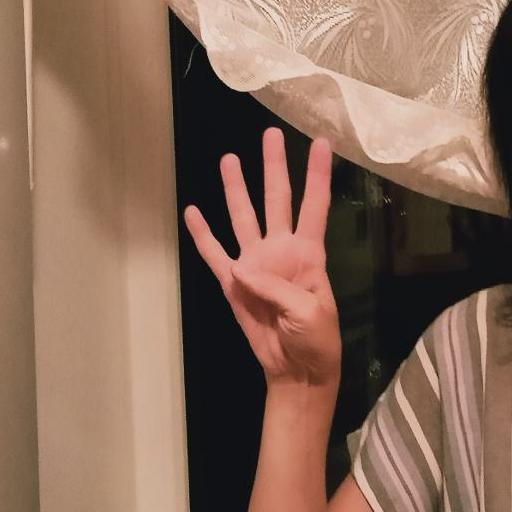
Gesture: four